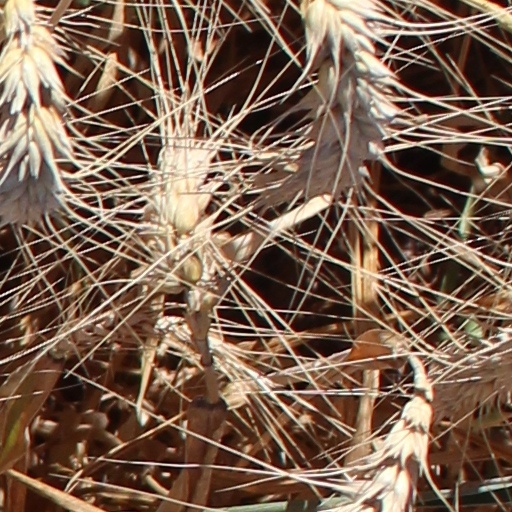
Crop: wheat